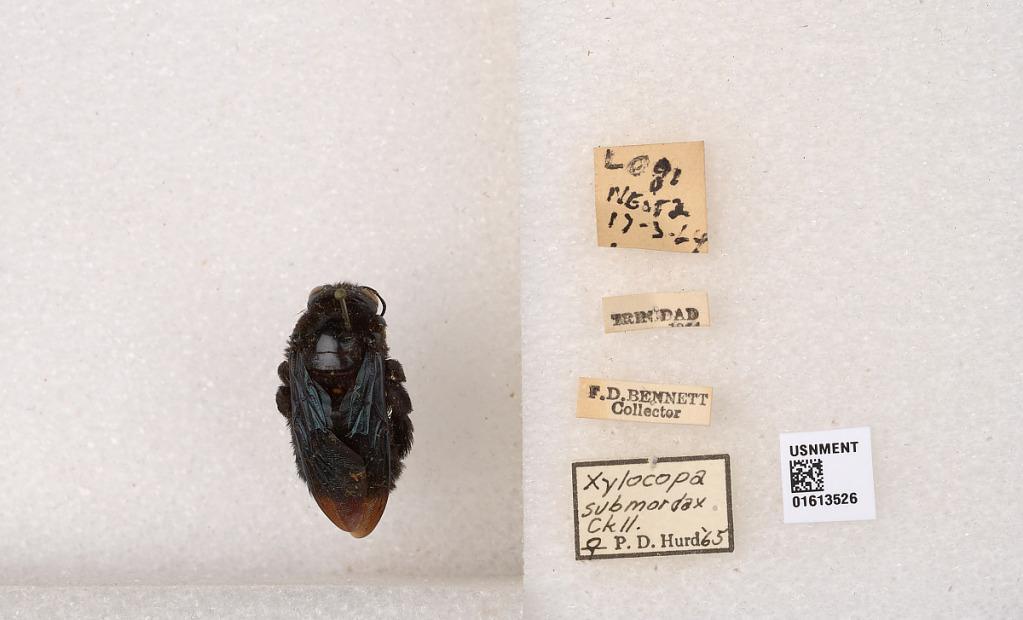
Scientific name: Xylocopa (Neoxylocopa) transitoria Pérez
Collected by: F. Bennett
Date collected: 1964-3-17
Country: Trinidad and Tobago
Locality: Trinidad
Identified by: Hurd, P. D.